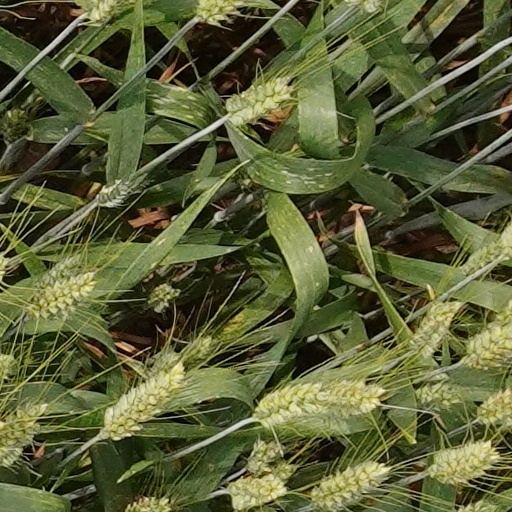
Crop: wheat